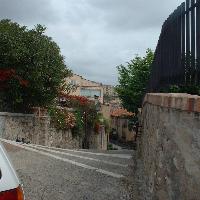
Weather: cloudy or overcast